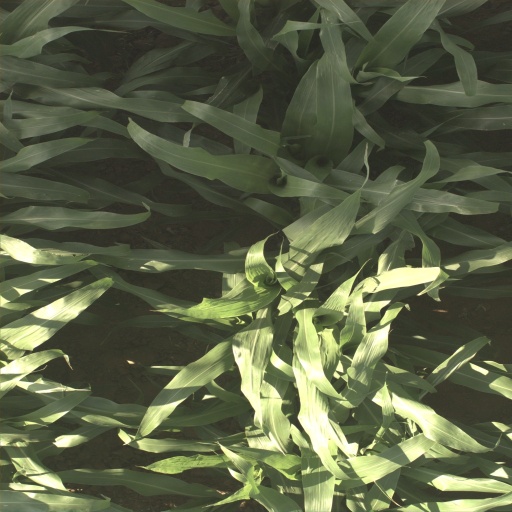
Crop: sorghum